Fan Yuanlian

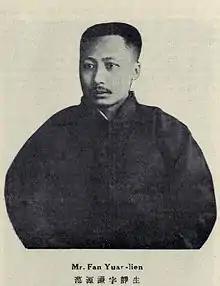
Fan Yuanlian

Fan Yuanlian (1875 – 23 December 1927), courtesy name Jingsheng, was a Chinese educator and politician who served three separate terms as minister of Education of the Republic of China, from July 1912 to July 1913 and from July 1915 to November 1917, and briefly from August 1920 to December 1921. He also served as president of Tsinghua University from January 1918 to April 1918 and president of Beijing Normal University between July 1923 and September 1924. He was the founding father of Nankai University.